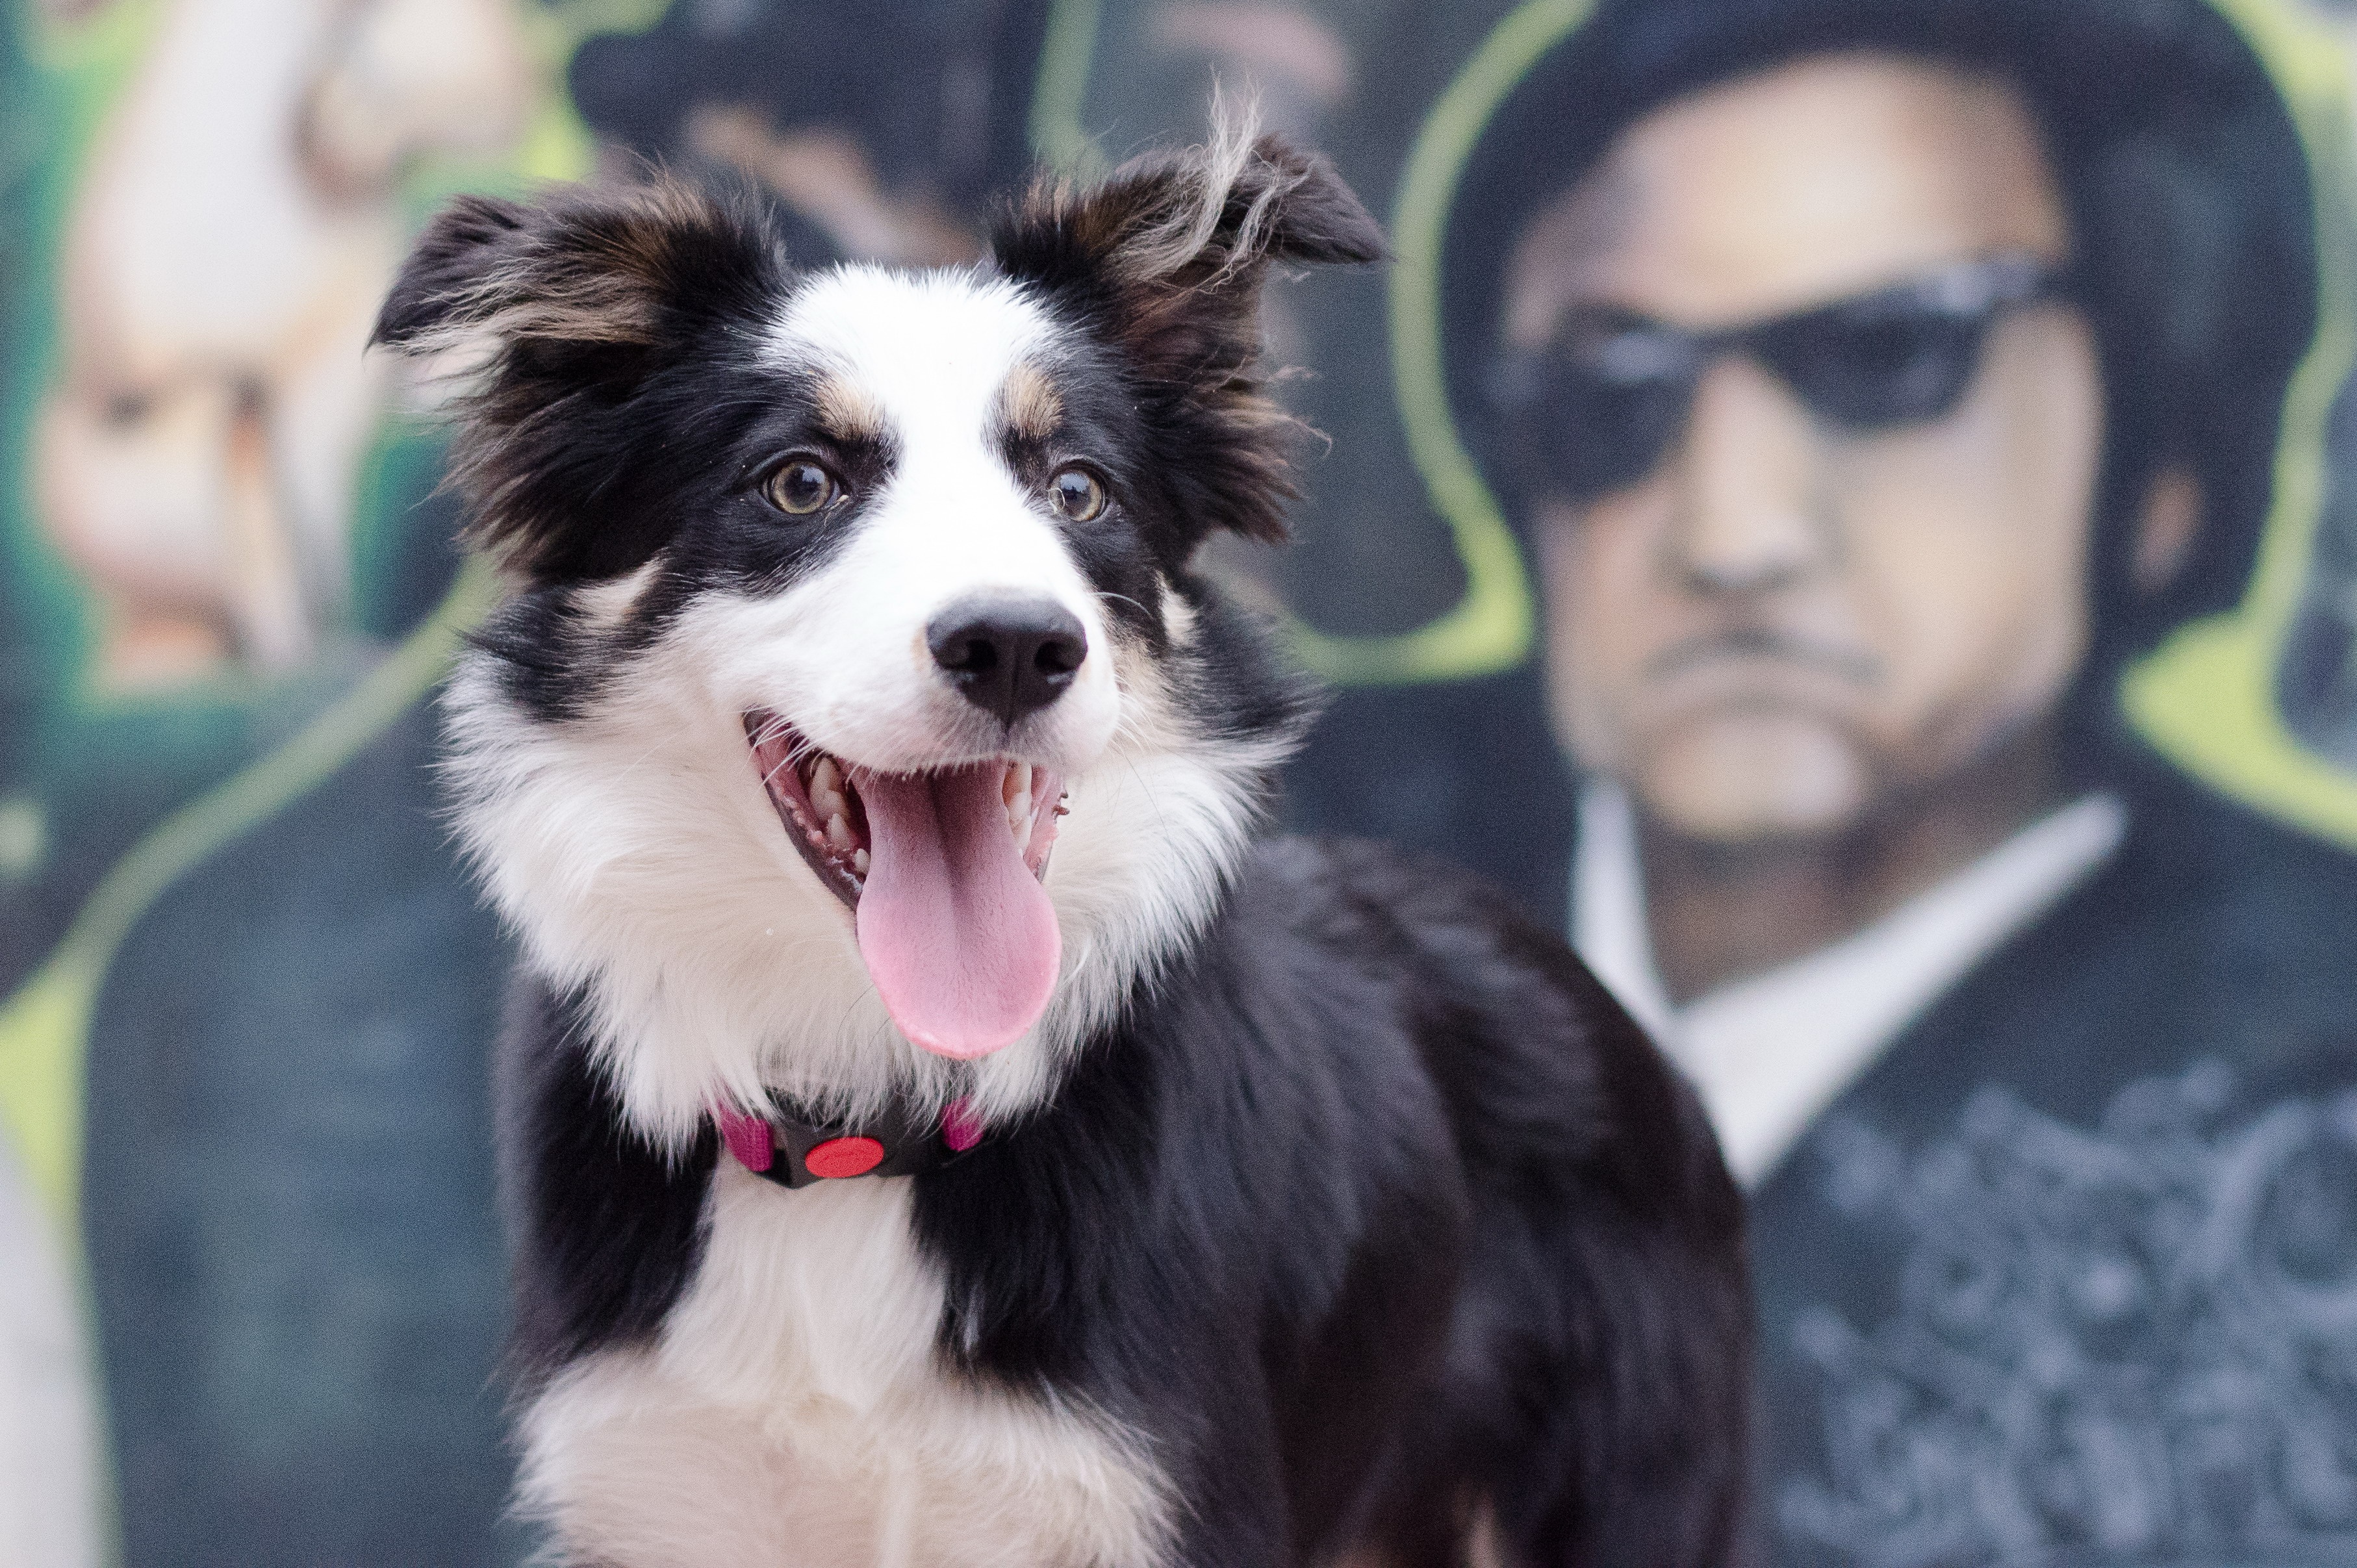
puppy, dog, wall, mammal, colorful, graffiti, border collie, vertebrate, dog breed, australian shepherd, dog like mammal, miniature australian shepherd